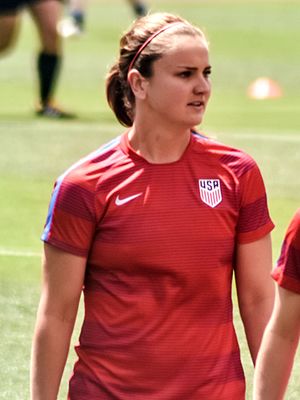
Lindsey Horan
Horan med USA i 2016
Lindsey Michelle Horan er en amerikansk fodboldspiller, der spiller for Portland Thorns FC i National Women's Soccer League og for USAs landshold som midtbanespiller. Hun var topscorer for USAs U/17 landshold ved CONCACAF U/17 mesterskabet 2010.